Enn Tarto

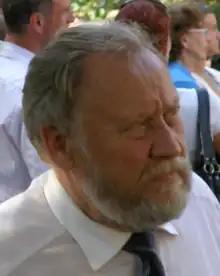
Enn Tarto in 2007

Enn Tarto (25 September 1938 – 18 July 2021) was an Estonian politician who was a leading dissident during the Soviet occupation of Estonia. He was imprisoned from 1956 to 1960, 1962 to 1967, and again from 1983 to 1988 for anti-Soviet activity.